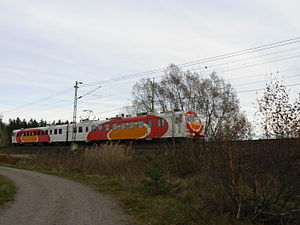
Södra stambanan / Eksterne henvisninger
Et almindeligt syn på hovedbanen gennem Östergötland er Östgötatrafikens lokaltog, kaldet Östgötapendeln.
Södra stambanan var oprindelig navnet på en jernbane i Sverige fra Malmö via Nässjö til Falköping, hvor den blev forbundet med den tidligere anlagte Västra stambanan til Stockholm. Efter etableringen af den daværende Östra stambanan, og dermed en nemmere færdelsåre mellem det sydligste Sverige og Stockholm, begyndte man efterhånden at anvende begrebet Södra stambanan om strækningen Malmö-Nässjö-Katrineholm-Stockholm. Denne nyere definition blev først gjort officiel af Banverket i 1990.